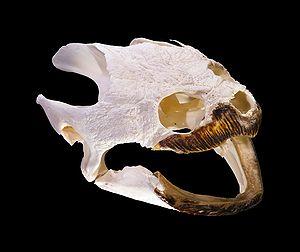
Tortue serpentine - Crâne Louisiane (Etats-Unis) Taille : 112x64x50 mm
La Tortue serpentine est une espèce de tortues de la famille des Chelydridae. Autrefois seule espèce de son genre, deux de ses sous-espèces ont été élevées au rang d'espèces en 2010.